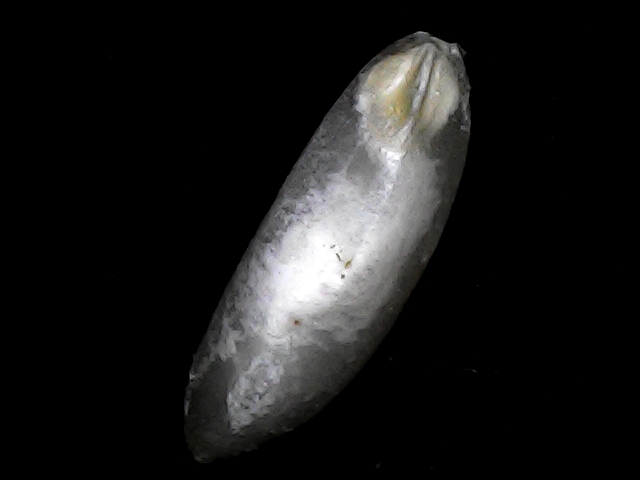
Rice variety: BRRI74